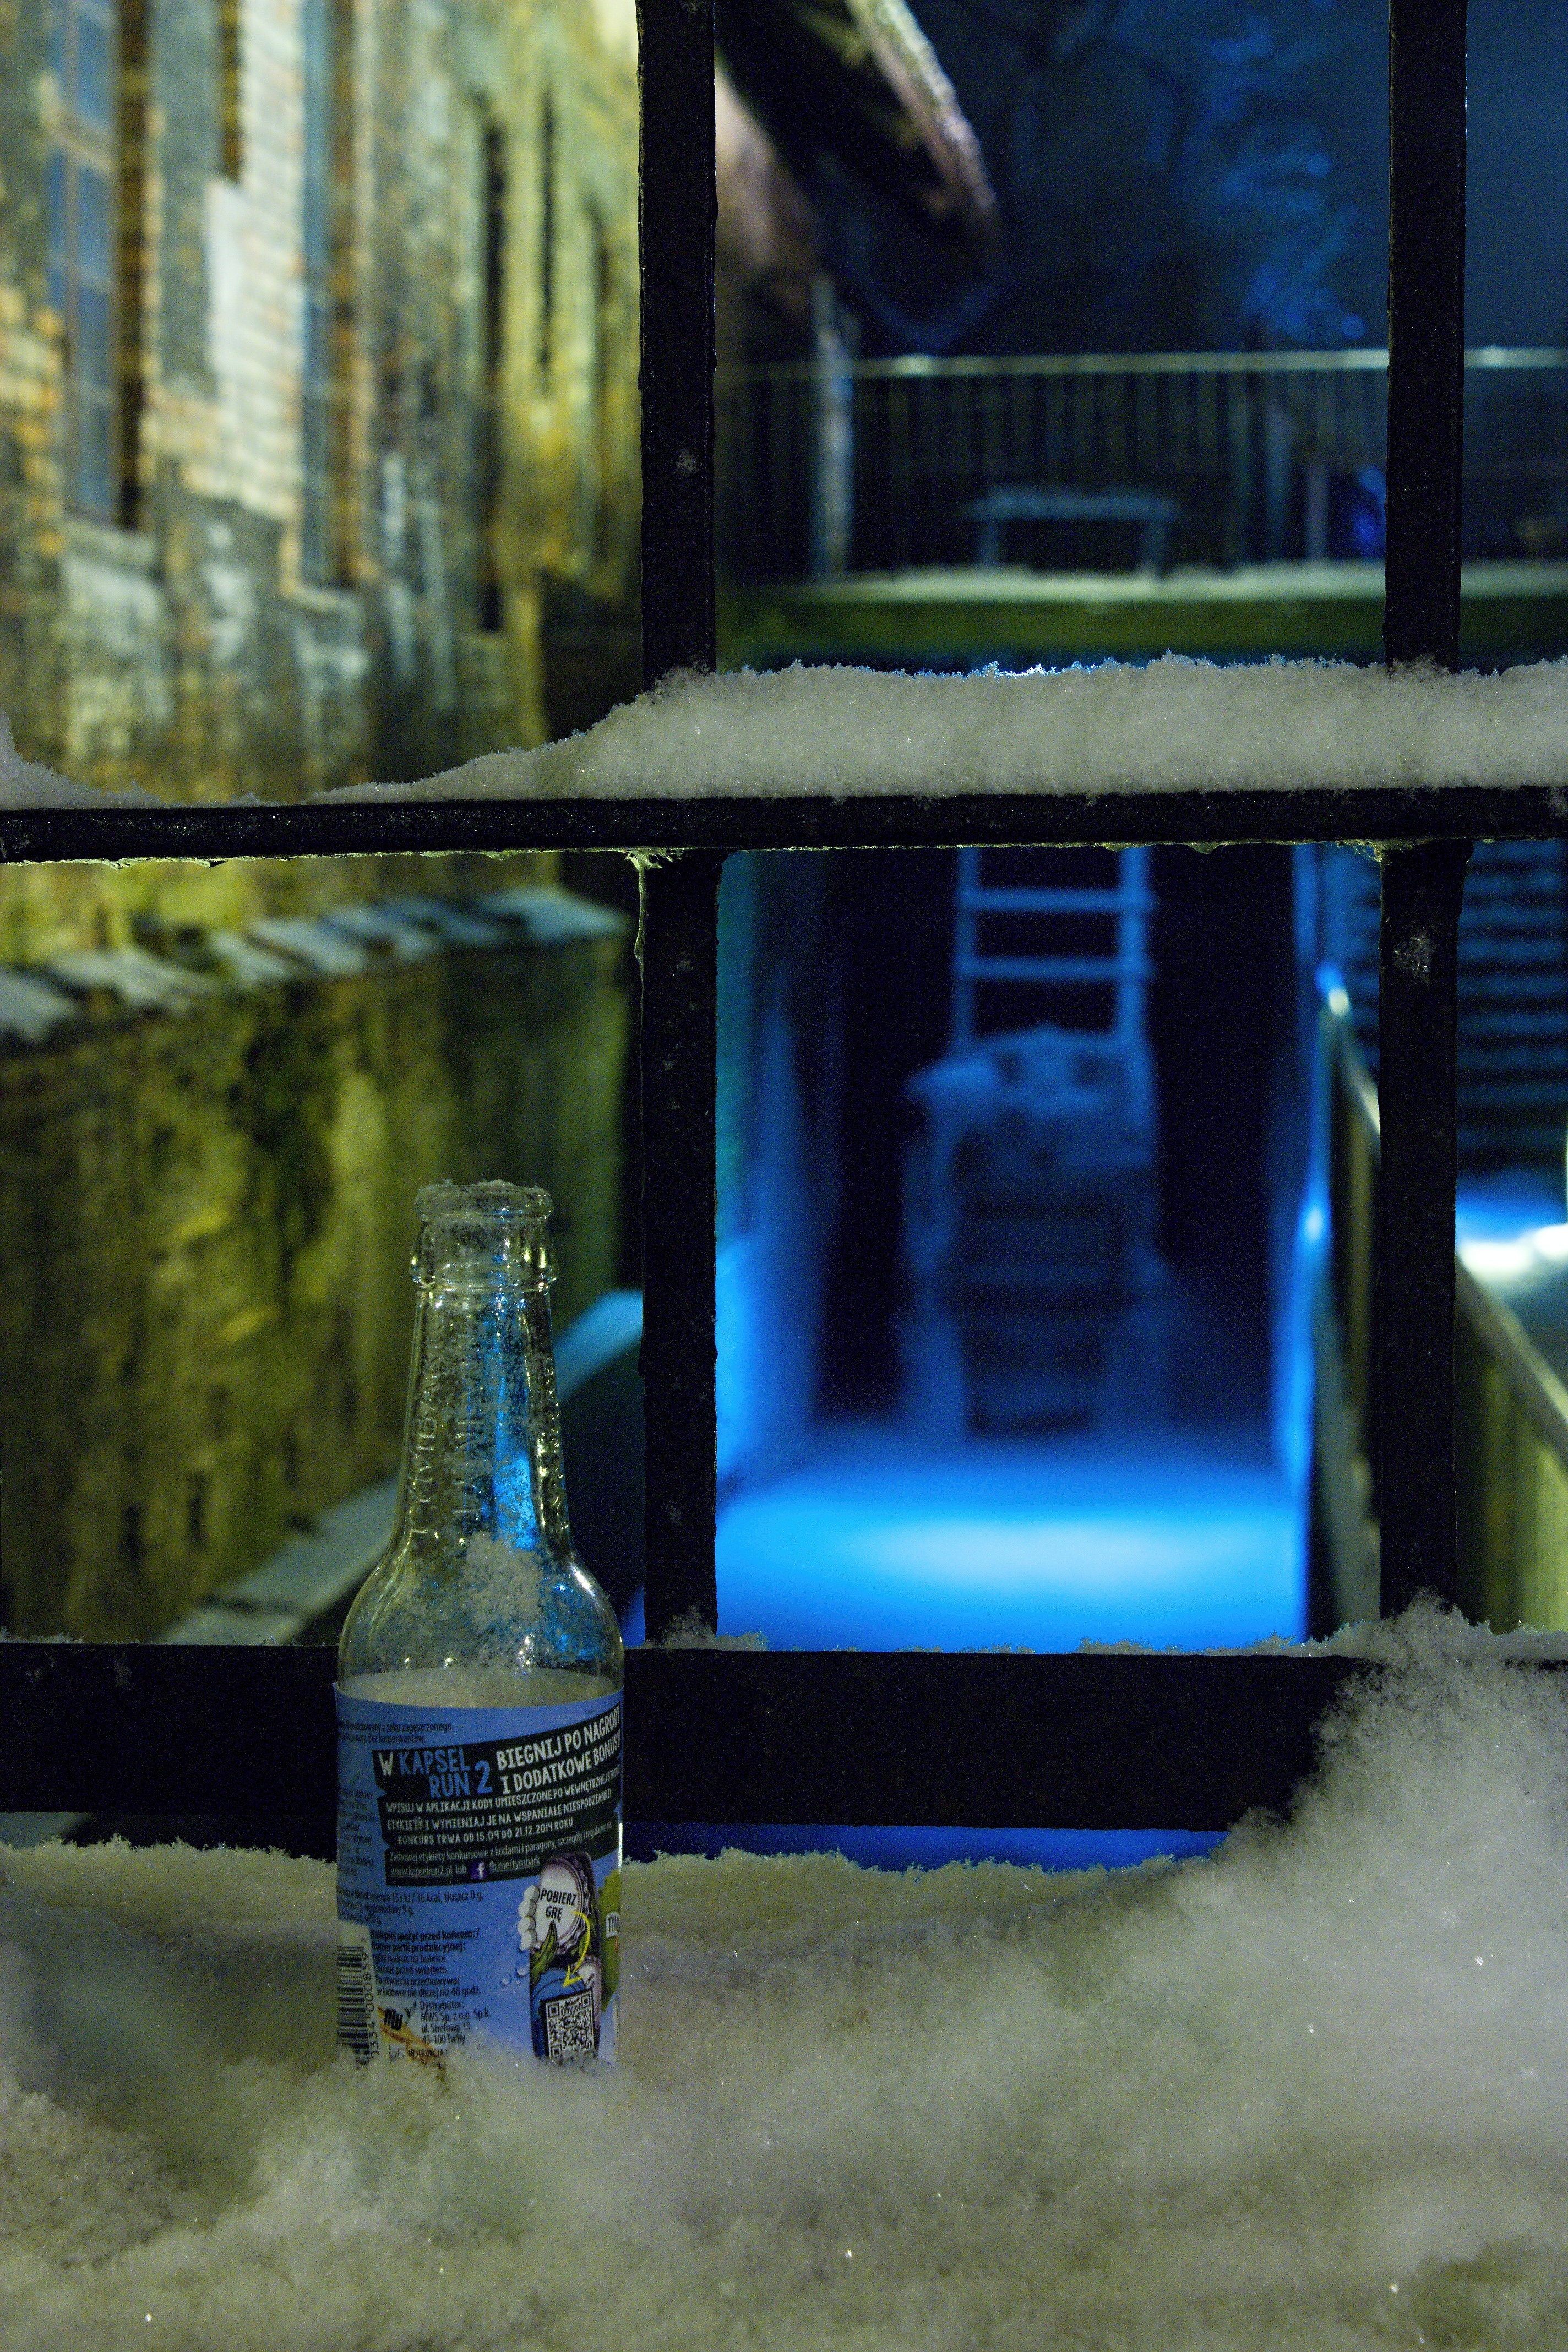
water, light, green, reflection, blue, aquarium